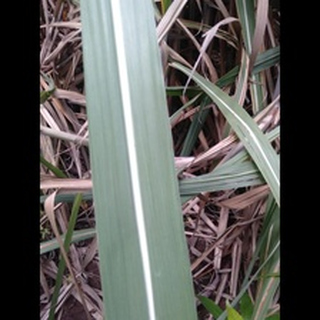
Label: healthy_sugarcane